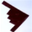
Label: airplane